Witch World

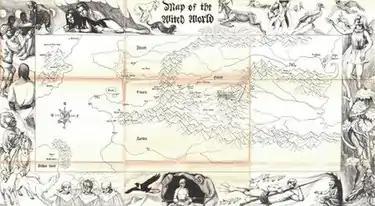
Map of the Witch World by Barbi Johnson, from the 1970 ACE Witch World Gift Box Set

Witch World begins with what is now called the Estcarp cycle. These describe the adventures of Simon Tregarth from Earth, his witch wife Jaelithe, and their three children Kyllan, Kemoc and Kaththea. The series was then expanded with the High Hallack cycle, starting with "Year of the Unicorn" in 1965 and its sequels "Jargoon Pard" and "Gryphon in Glory". Mostly these cycles are organized by continent, with High Hallack being on one to the west of the one containing Estcarp and its neighboring countries, with a sea in between.